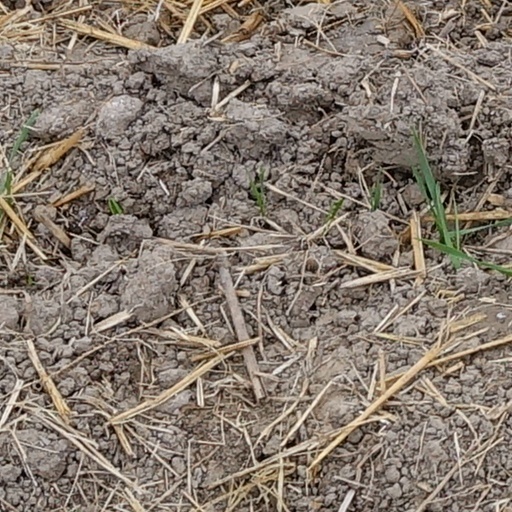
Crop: wheat